Limes (Roman Empire)

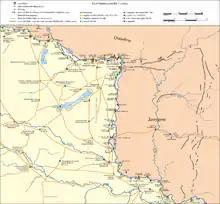
Map of the Pannonian Limes with its perimeter defences

This section of the "limes" existed from the 1st to the 5th century AD and guarded part of the Roman province of "Noricum".